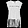
Label: T - shirt / top